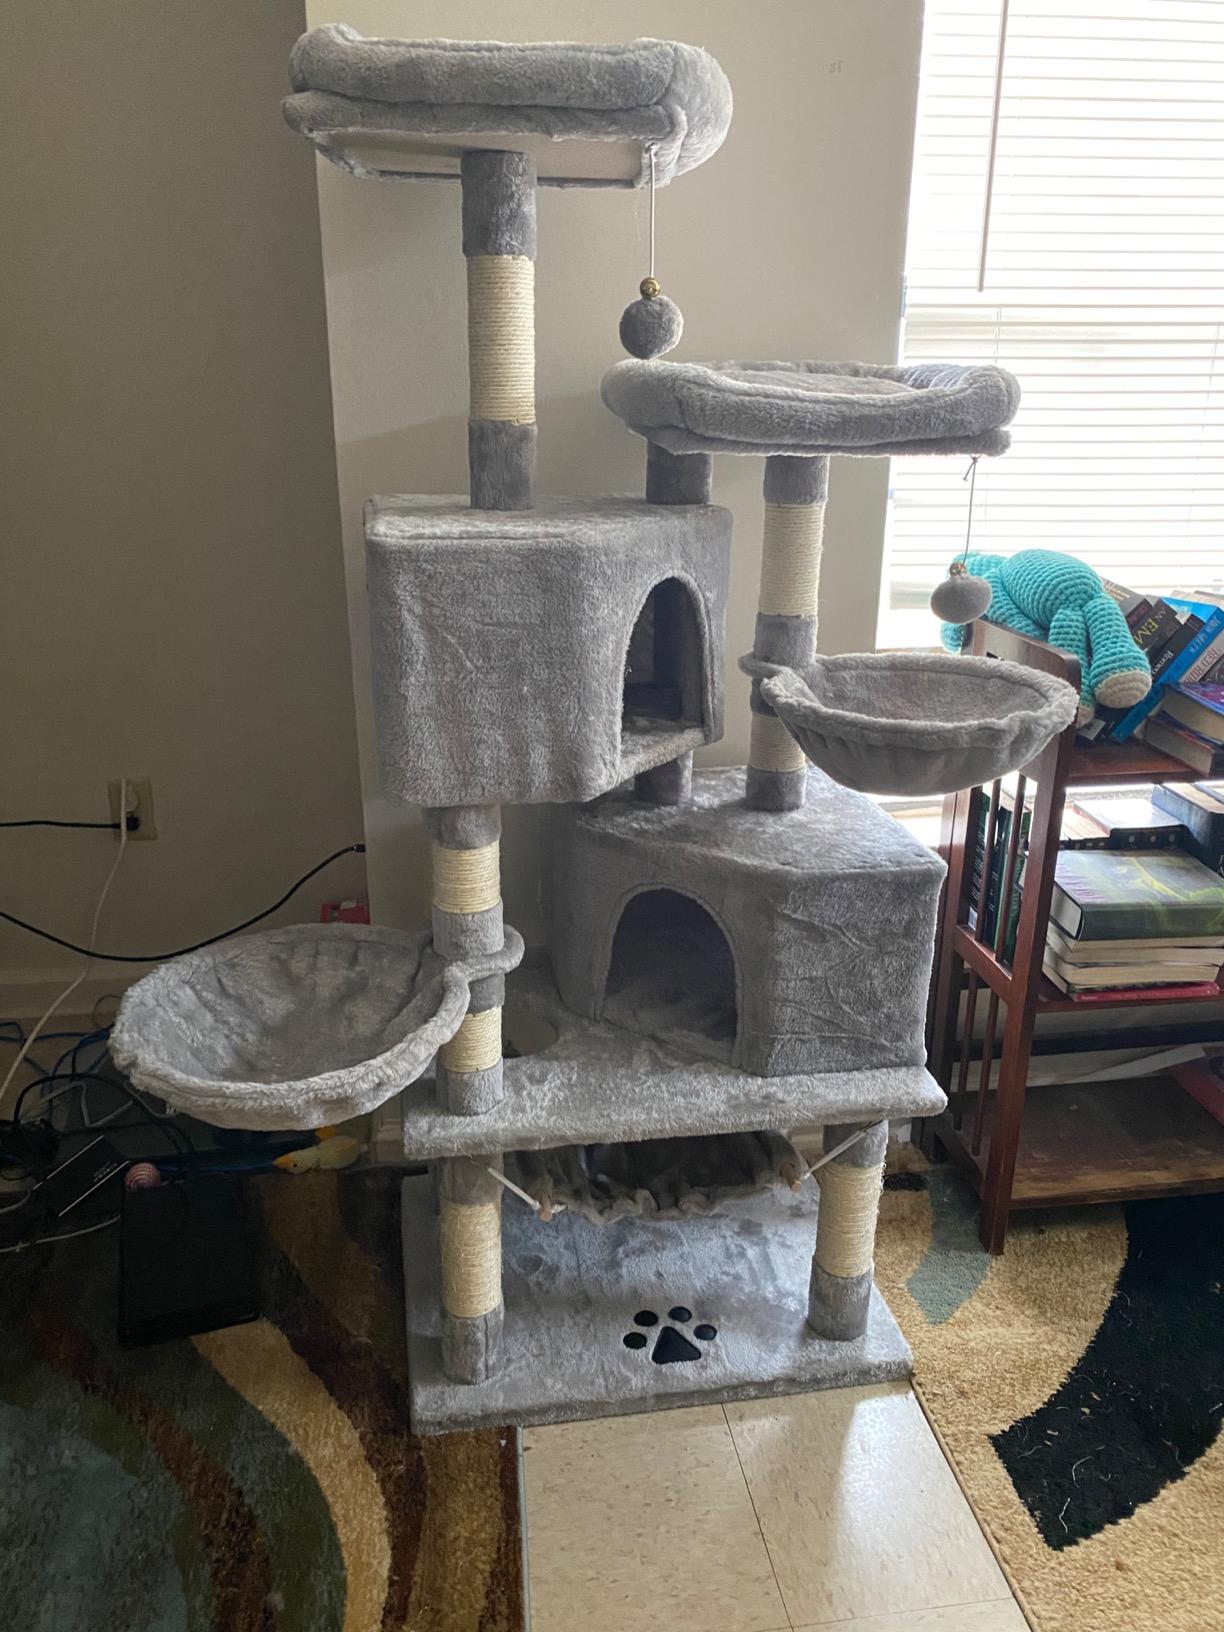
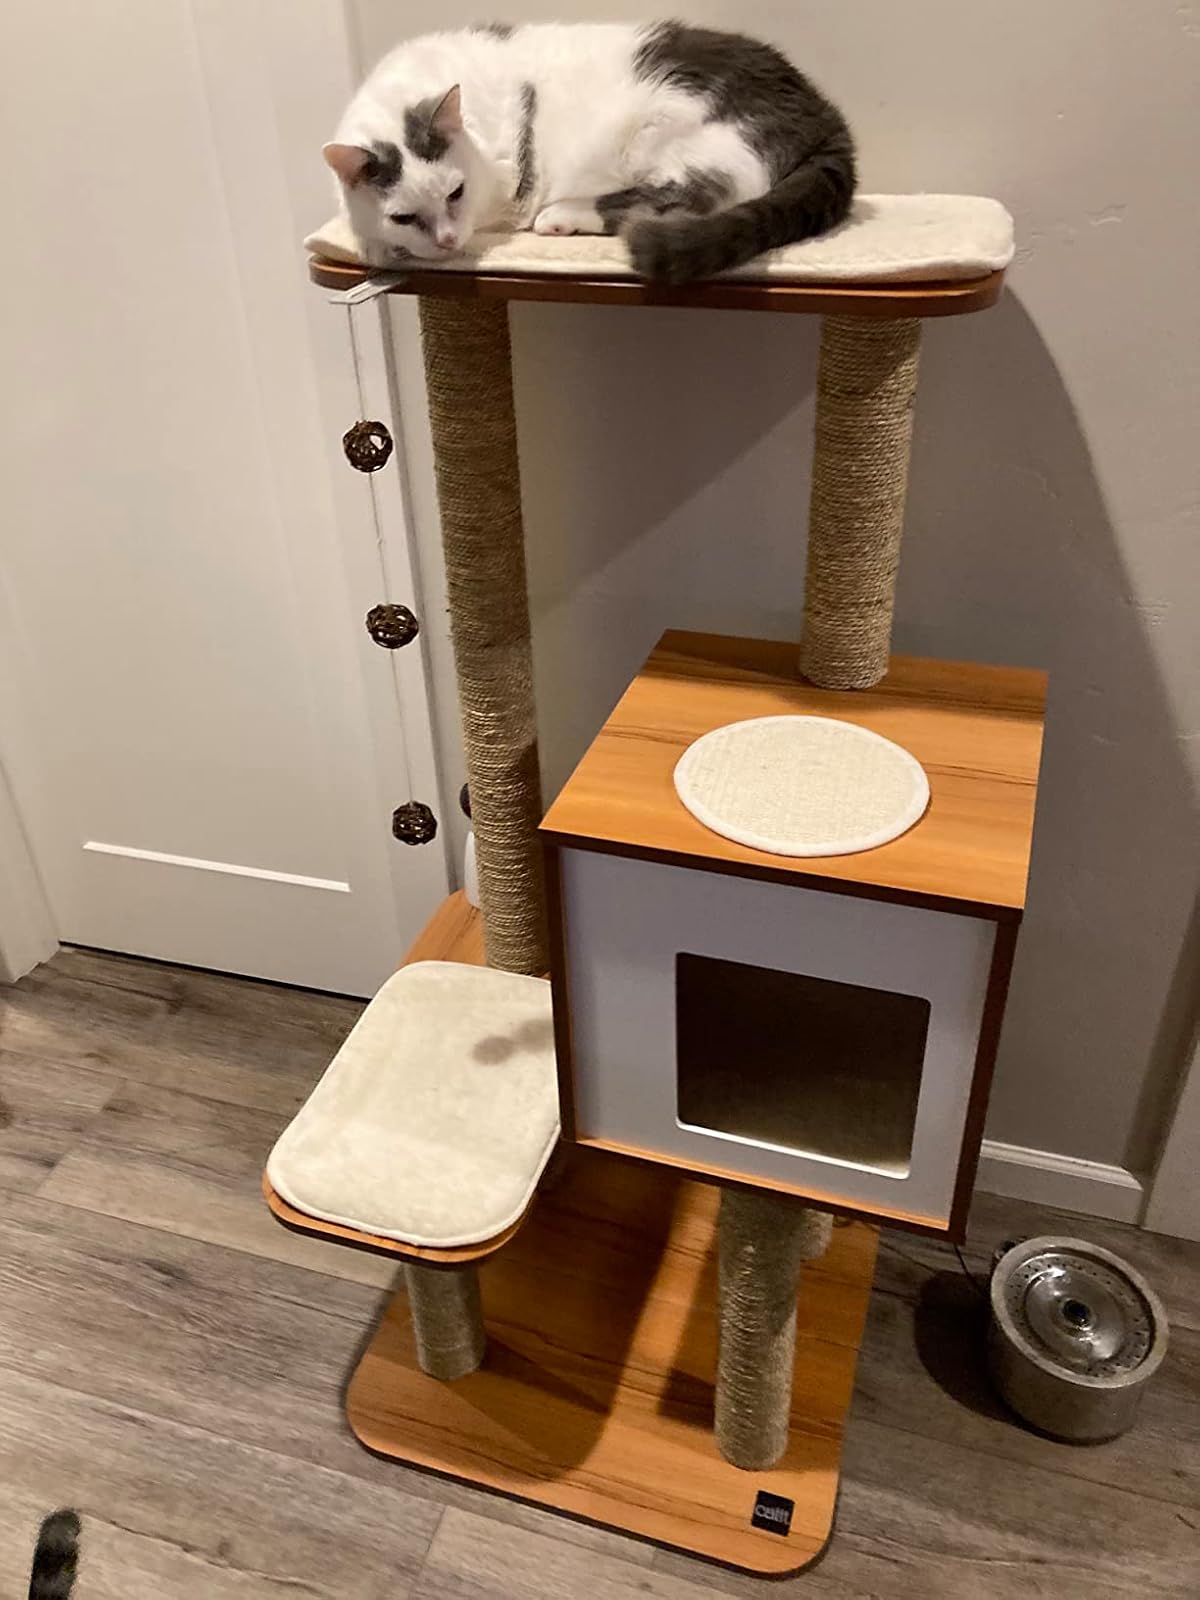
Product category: items_cat tree
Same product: no